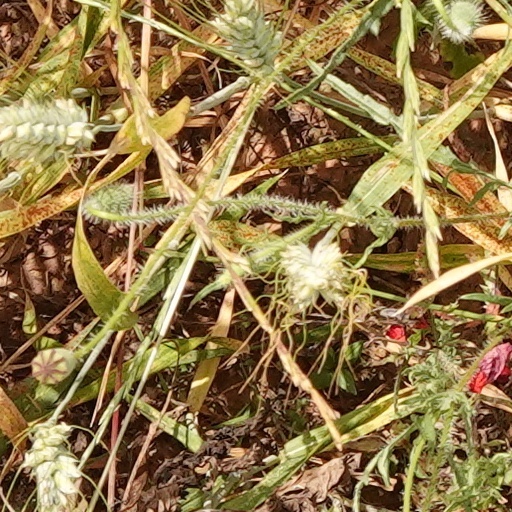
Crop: wheat